Dairy Cottage, Parramatta

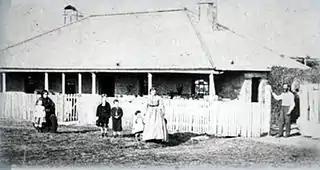
Dairy Cottage in about 1870 when it was home to Ranger Gile's family

Dairy Cottage is a building of historical significance, located in Parramatta Park in the Sydney suburb of Parramatta. Built in 1798, it is one of the earliest residences in Australia and the only 18th Century convict-built cottage. Its history encompasses three distinct phases of occupation: first as the residence of a Second Fleet convict who developed the property into a thriving farm, second as a dairy which supplied milk products to the Governor's household and surrounding population, and third as a ranger's cottage. It is heritage-listed.